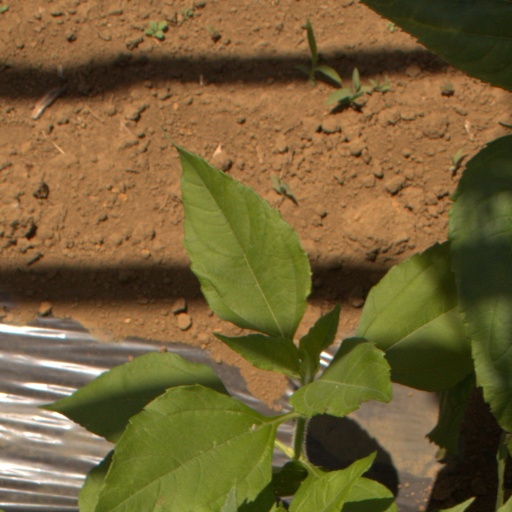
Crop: Jerusalem artichoke